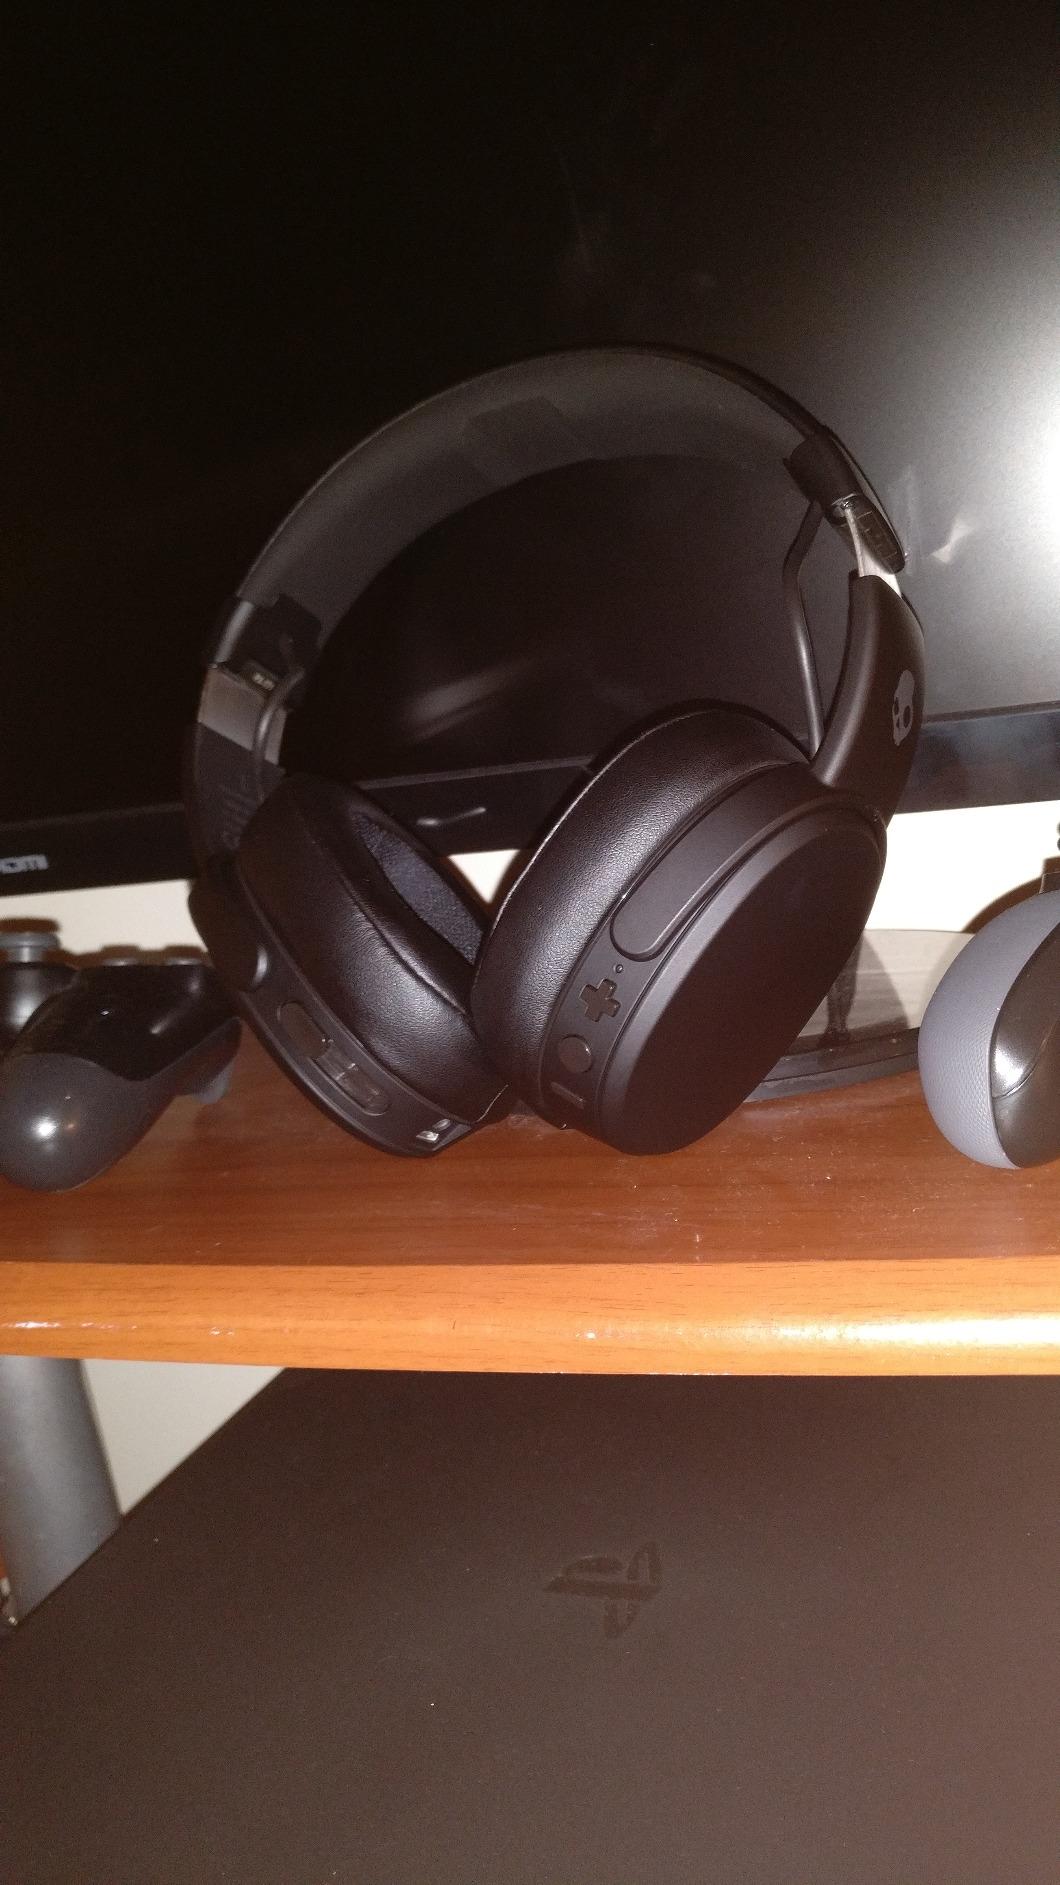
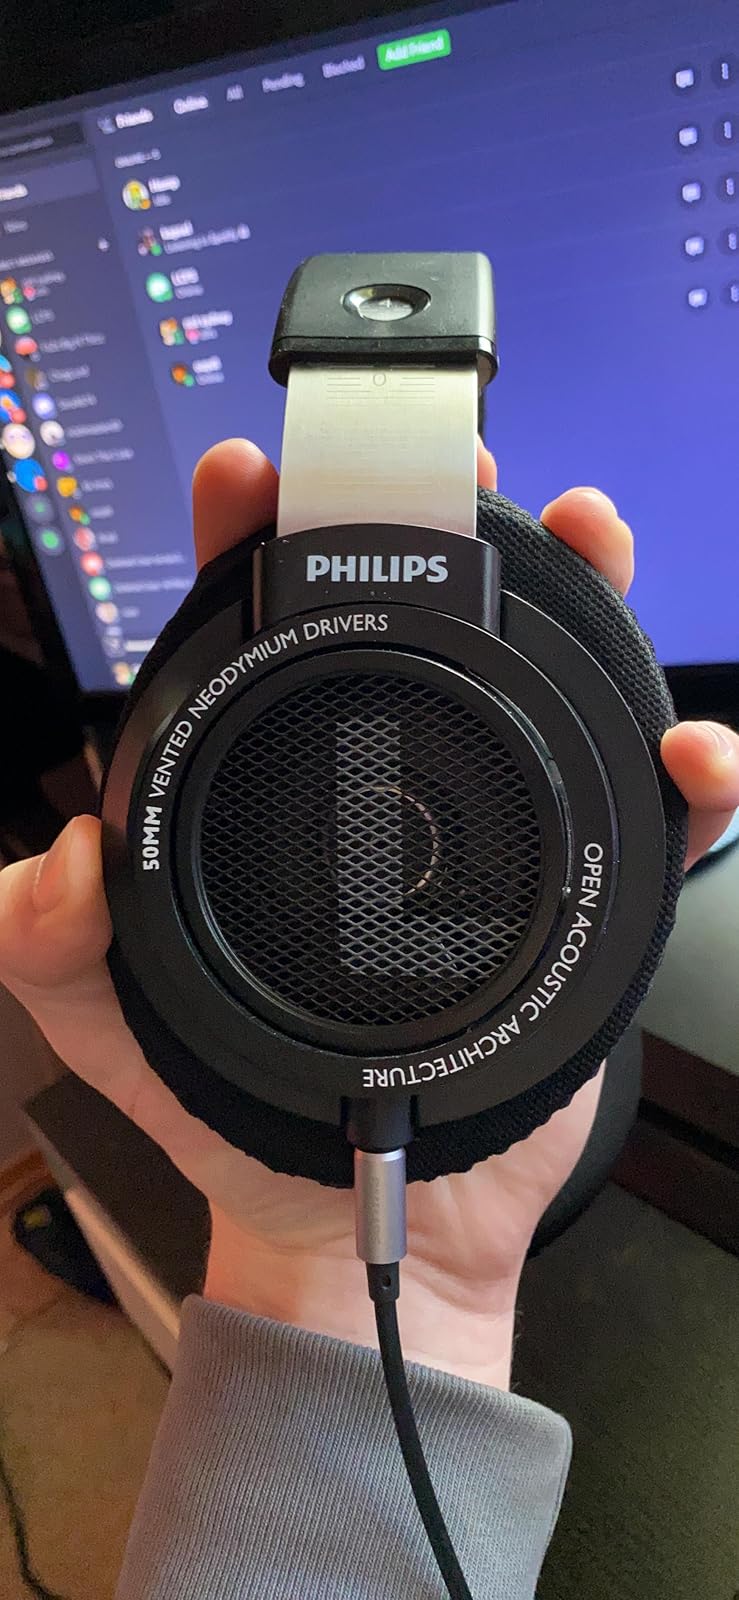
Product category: headphones
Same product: no